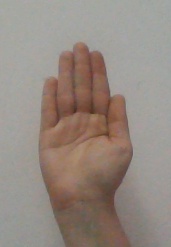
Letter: seen